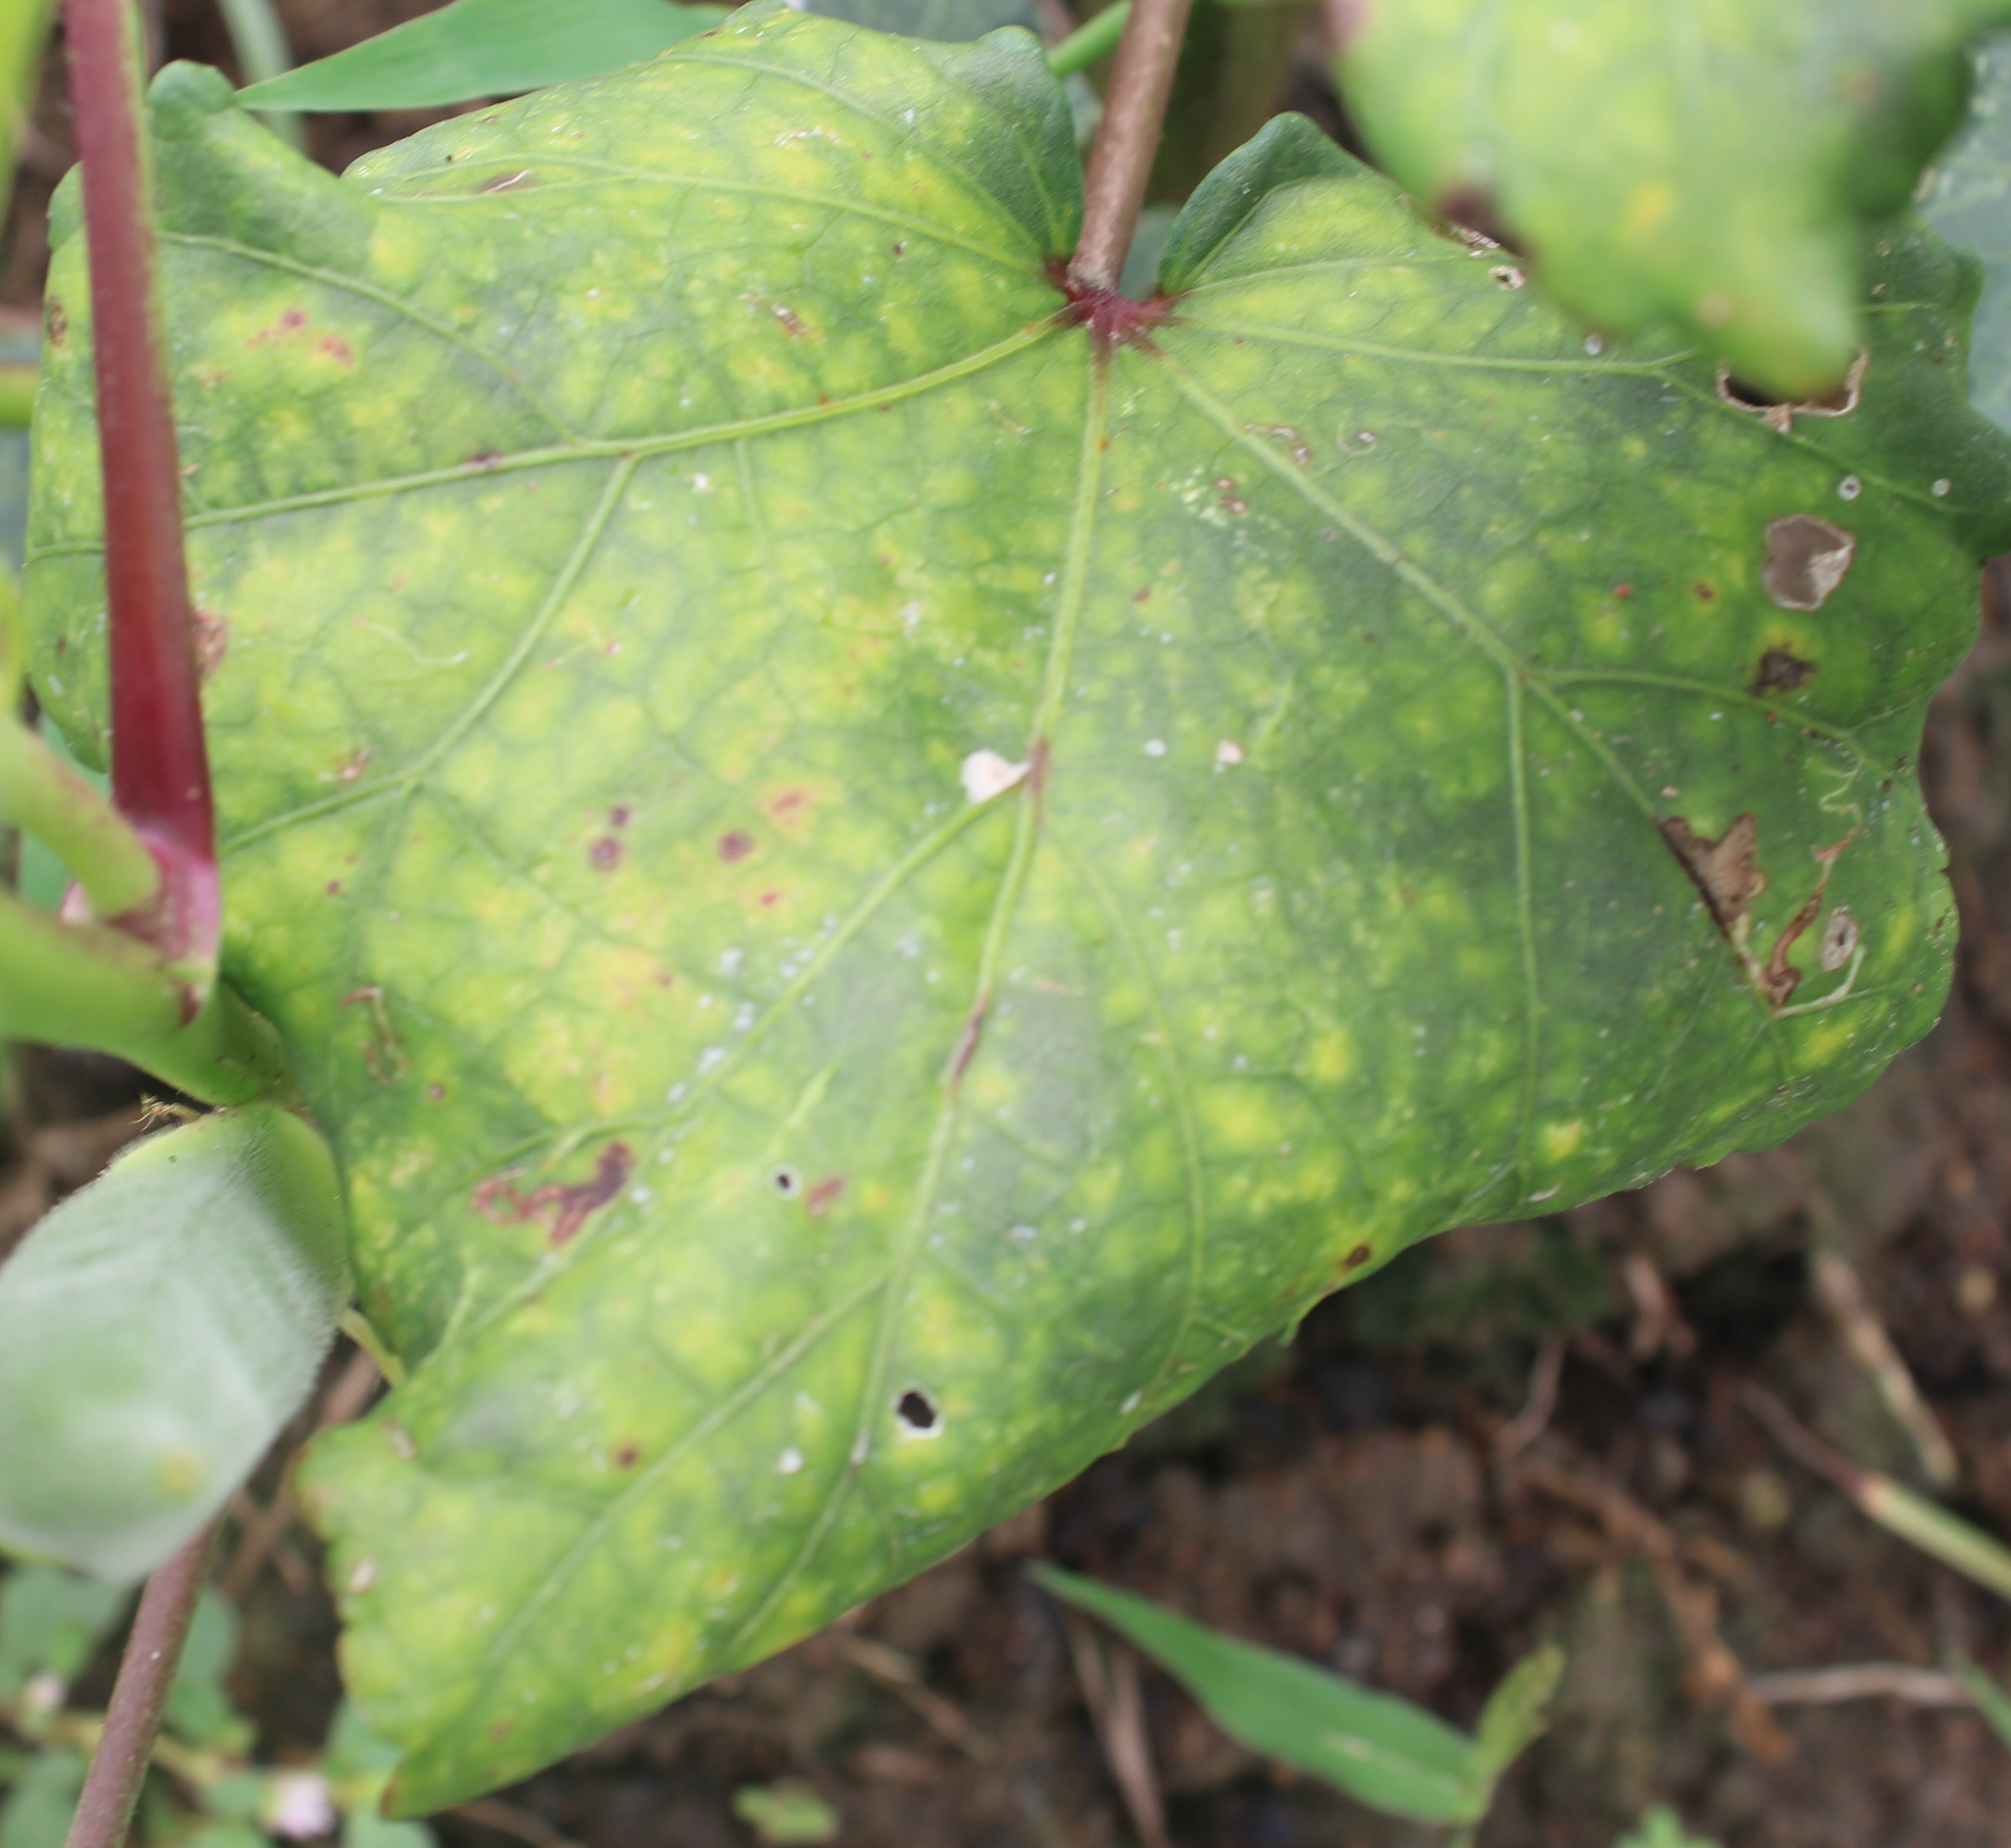
Label: Leaf curly virus